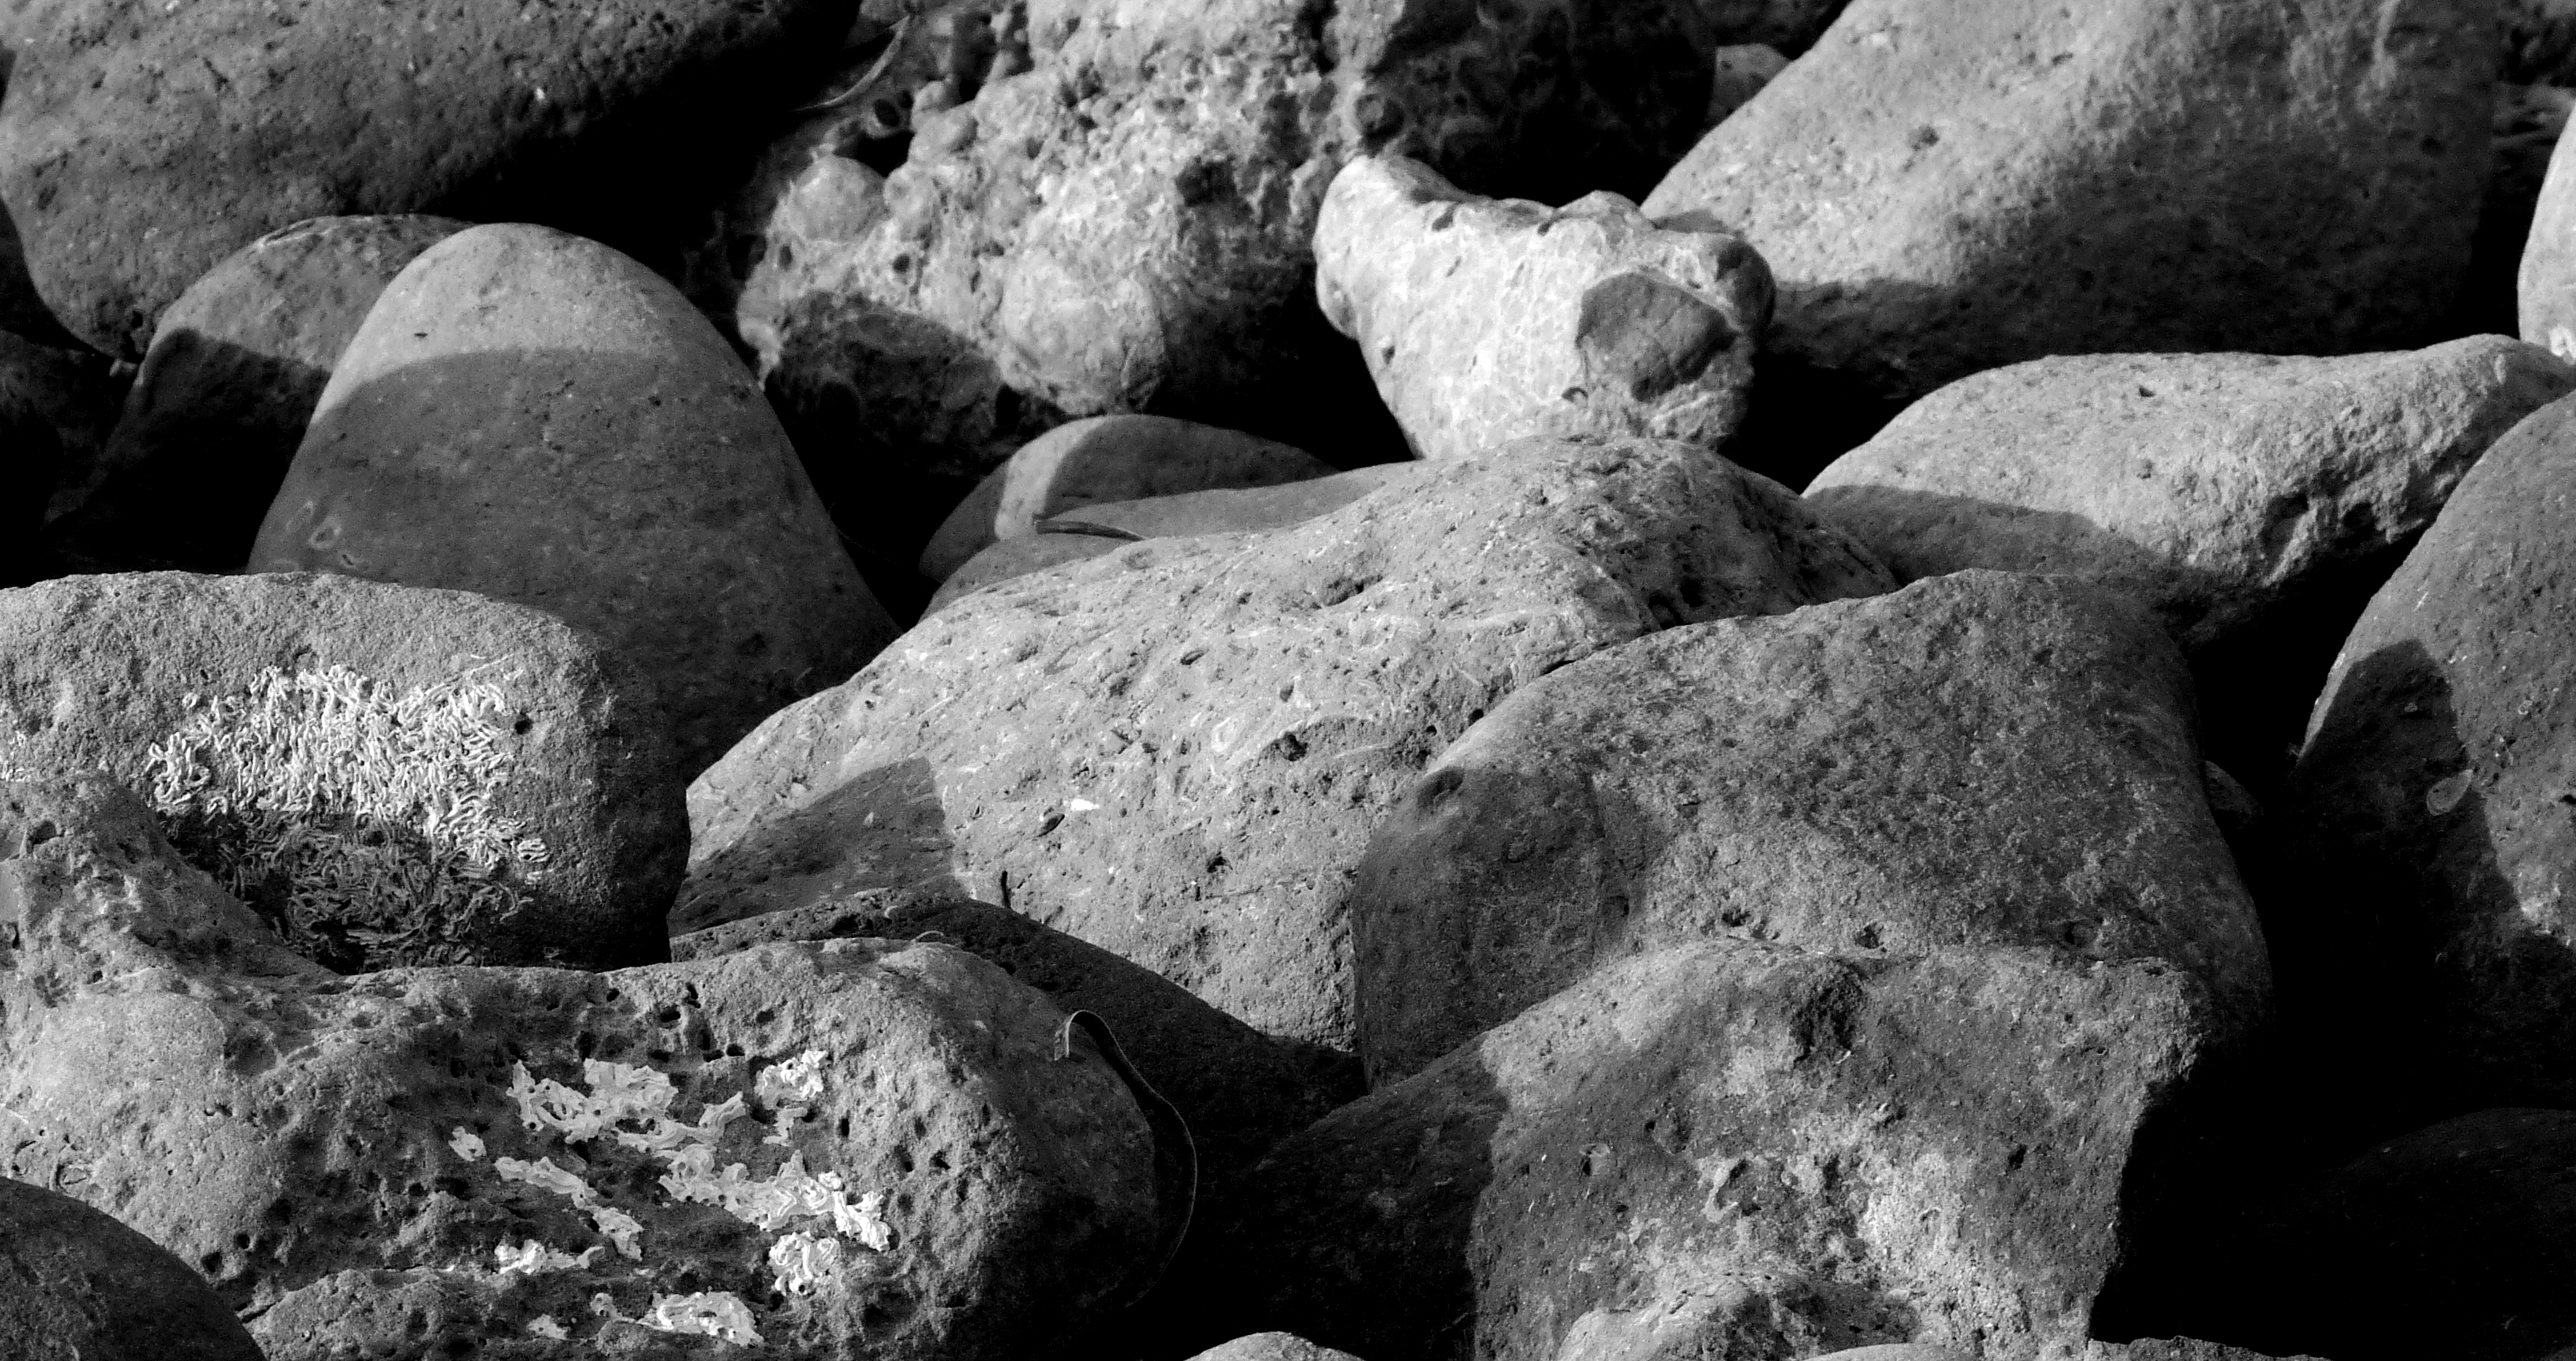
tree, rock, black and white, wood, soil, monochrome, material, geology, boulder, adelaide, 2010, monochrome photography